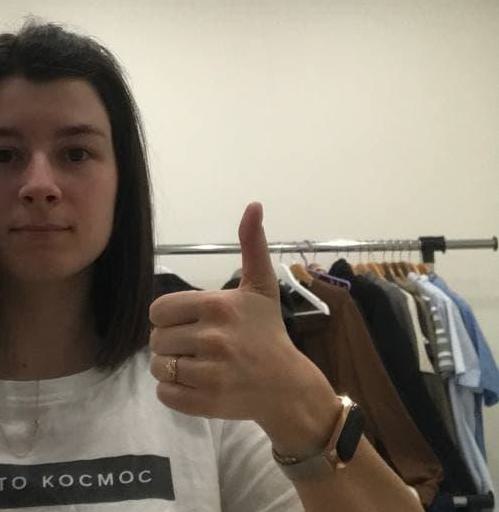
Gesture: like